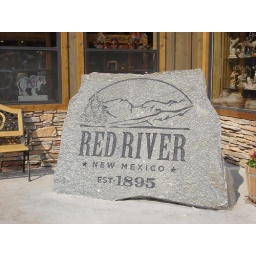
Engraved rock outside Bunker Hill Street building in Red River, NM. Red River, NM Est 1895